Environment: real
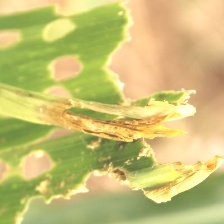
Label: fall_armyworm